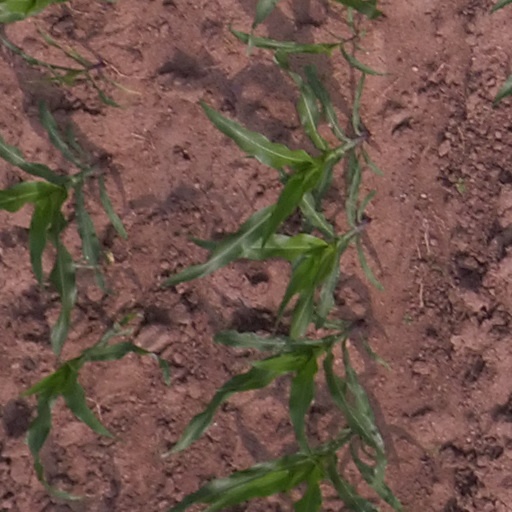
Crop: maize; corn